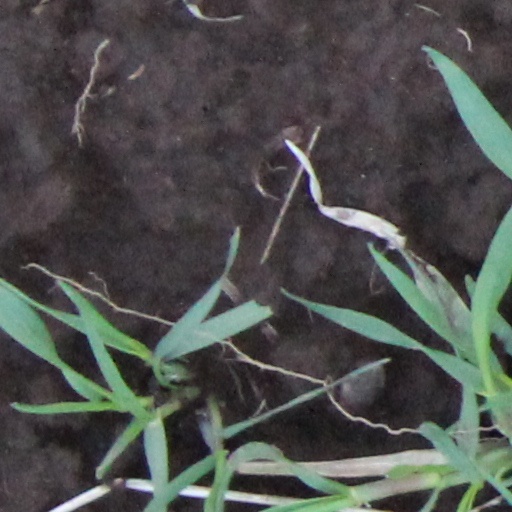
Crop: wheat